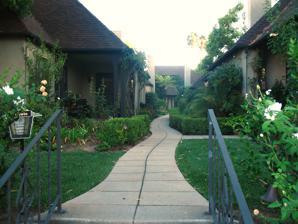
Building: Haskett Court
Country: United States of America
Year built: 1926
United States historic place Haskett Court U.S. National Register of Historic Places Show map of the Los Angeles metropolitan area Show map of California Show map of the United States Location 824–834 E. California Blvd., Pasadena, California Coordinates 34°8′9″N 118°7′56″W / 34.13583°N 118.13222°W / 34.13583; -118.13222 Area 0 acres (0 ha) Built 1926 ( 1926 ) Built by Haskett, W.B. Architect Ruhe, Charles E. NRHP reference No. 82002195 Added to NRHP February 25, 1982 Haskett Court is a bungalow court located at 824–834 E. California Boulevard in Pasadena , California . The court includes five buildings which form a "U" shape around a central walkway; the buildings contain a combined six residential units. Built in 1926, the court was designed by Pasadena architect Charles Ruhe and built by W. B. Haskett, who also lived in one of the homes. The houses in the court were designed to resemble English cottages, and their architecture is similar to the Tudor Revival style. As bungalow courts lost popularity in the 1930s, Haskett Court is one of the later bungalow courts built in Pasadena. The court was added to the National Register of Historic Places on February 25, 1982. References